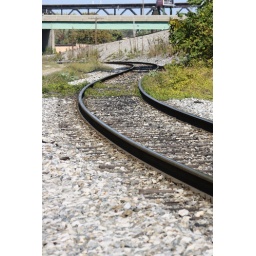
These railroad tracks run alongside the flood wall in downtown Parkersburg, WV.